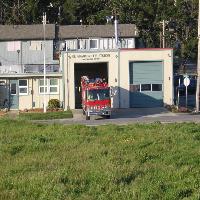
Weather: sun or clear